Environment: real
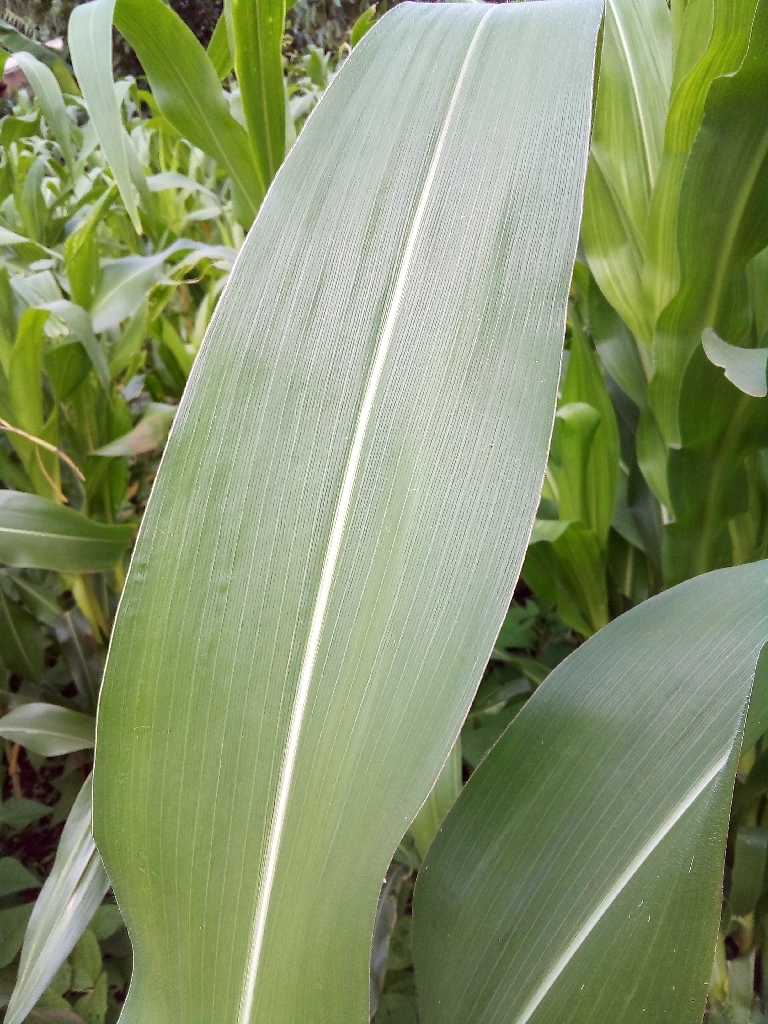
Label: healthy